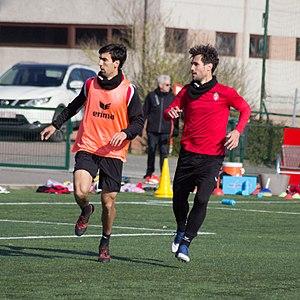
Entrainement du Royal Excel Mouscron, Futurosport, Mouscron. Le 22 Février 2018.
Geórgios Galítsios, souvent appelé Yórgos Galítsios, né le 6 juillet 1986 à Larissa, est un footballeur grec. Il évolue actuellement au Royal Excel Mouscron au poste d'arrière droit.